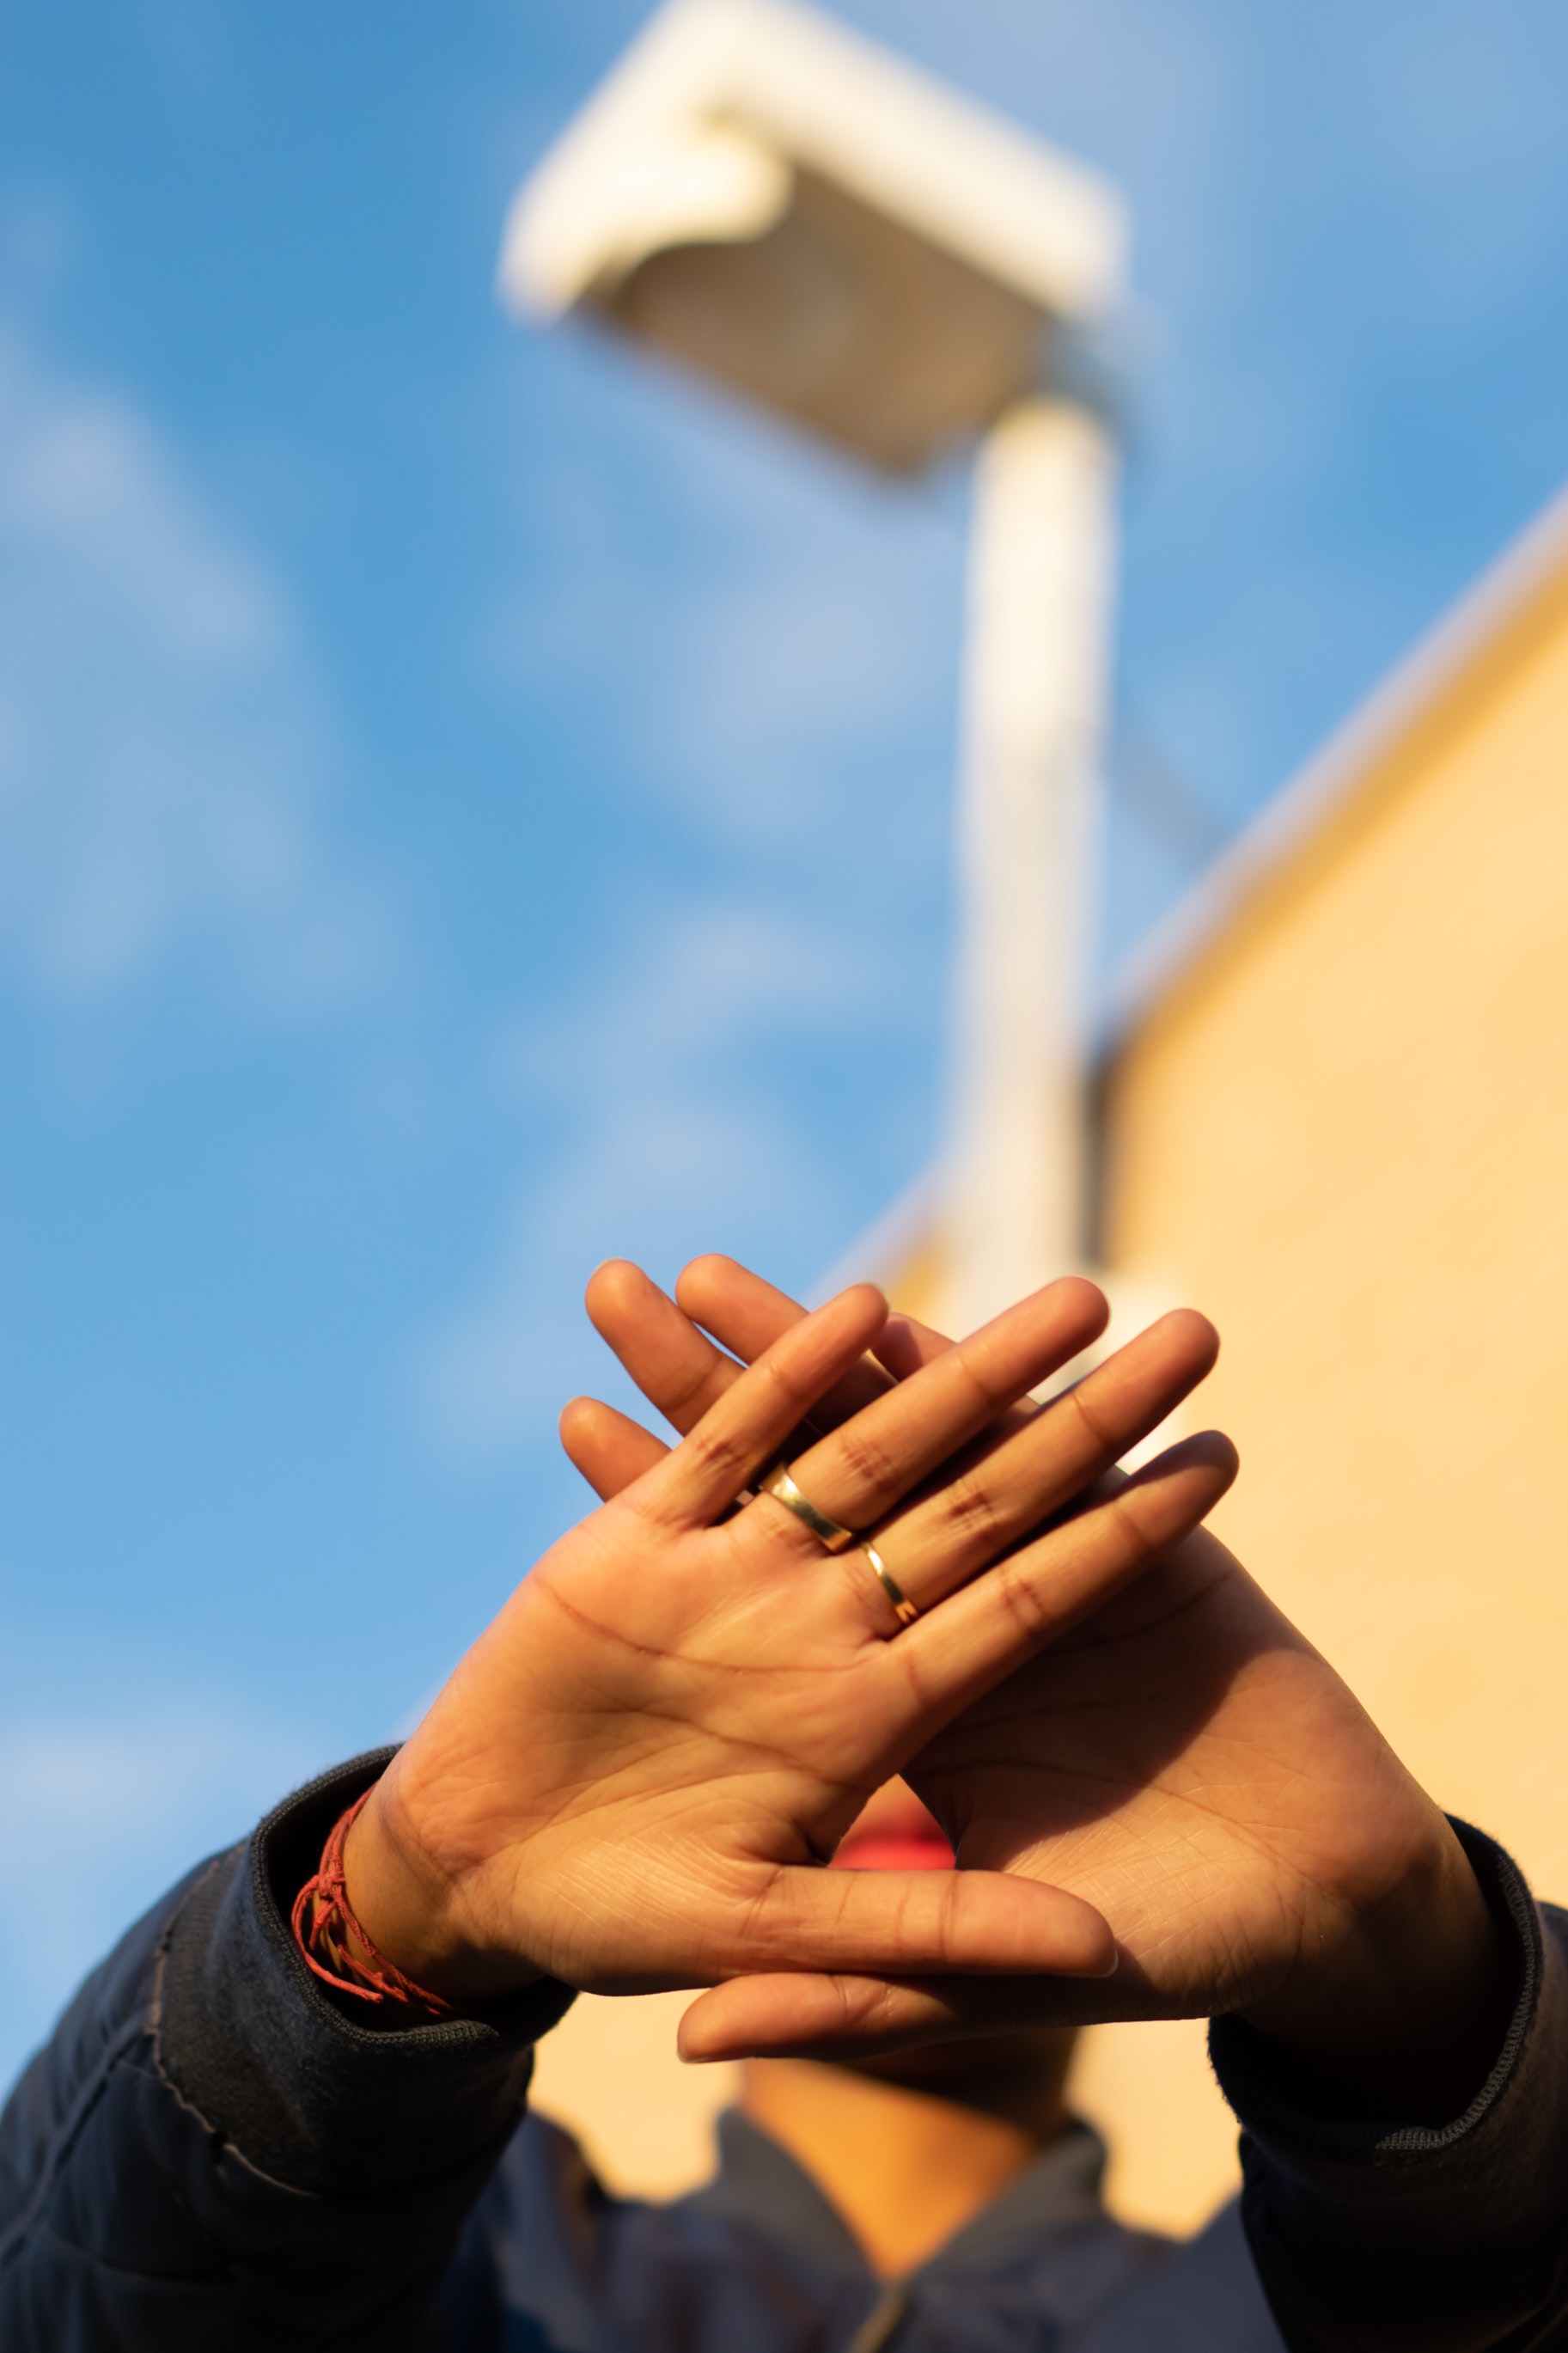
hand, sky, finger, arm, thumb, nail